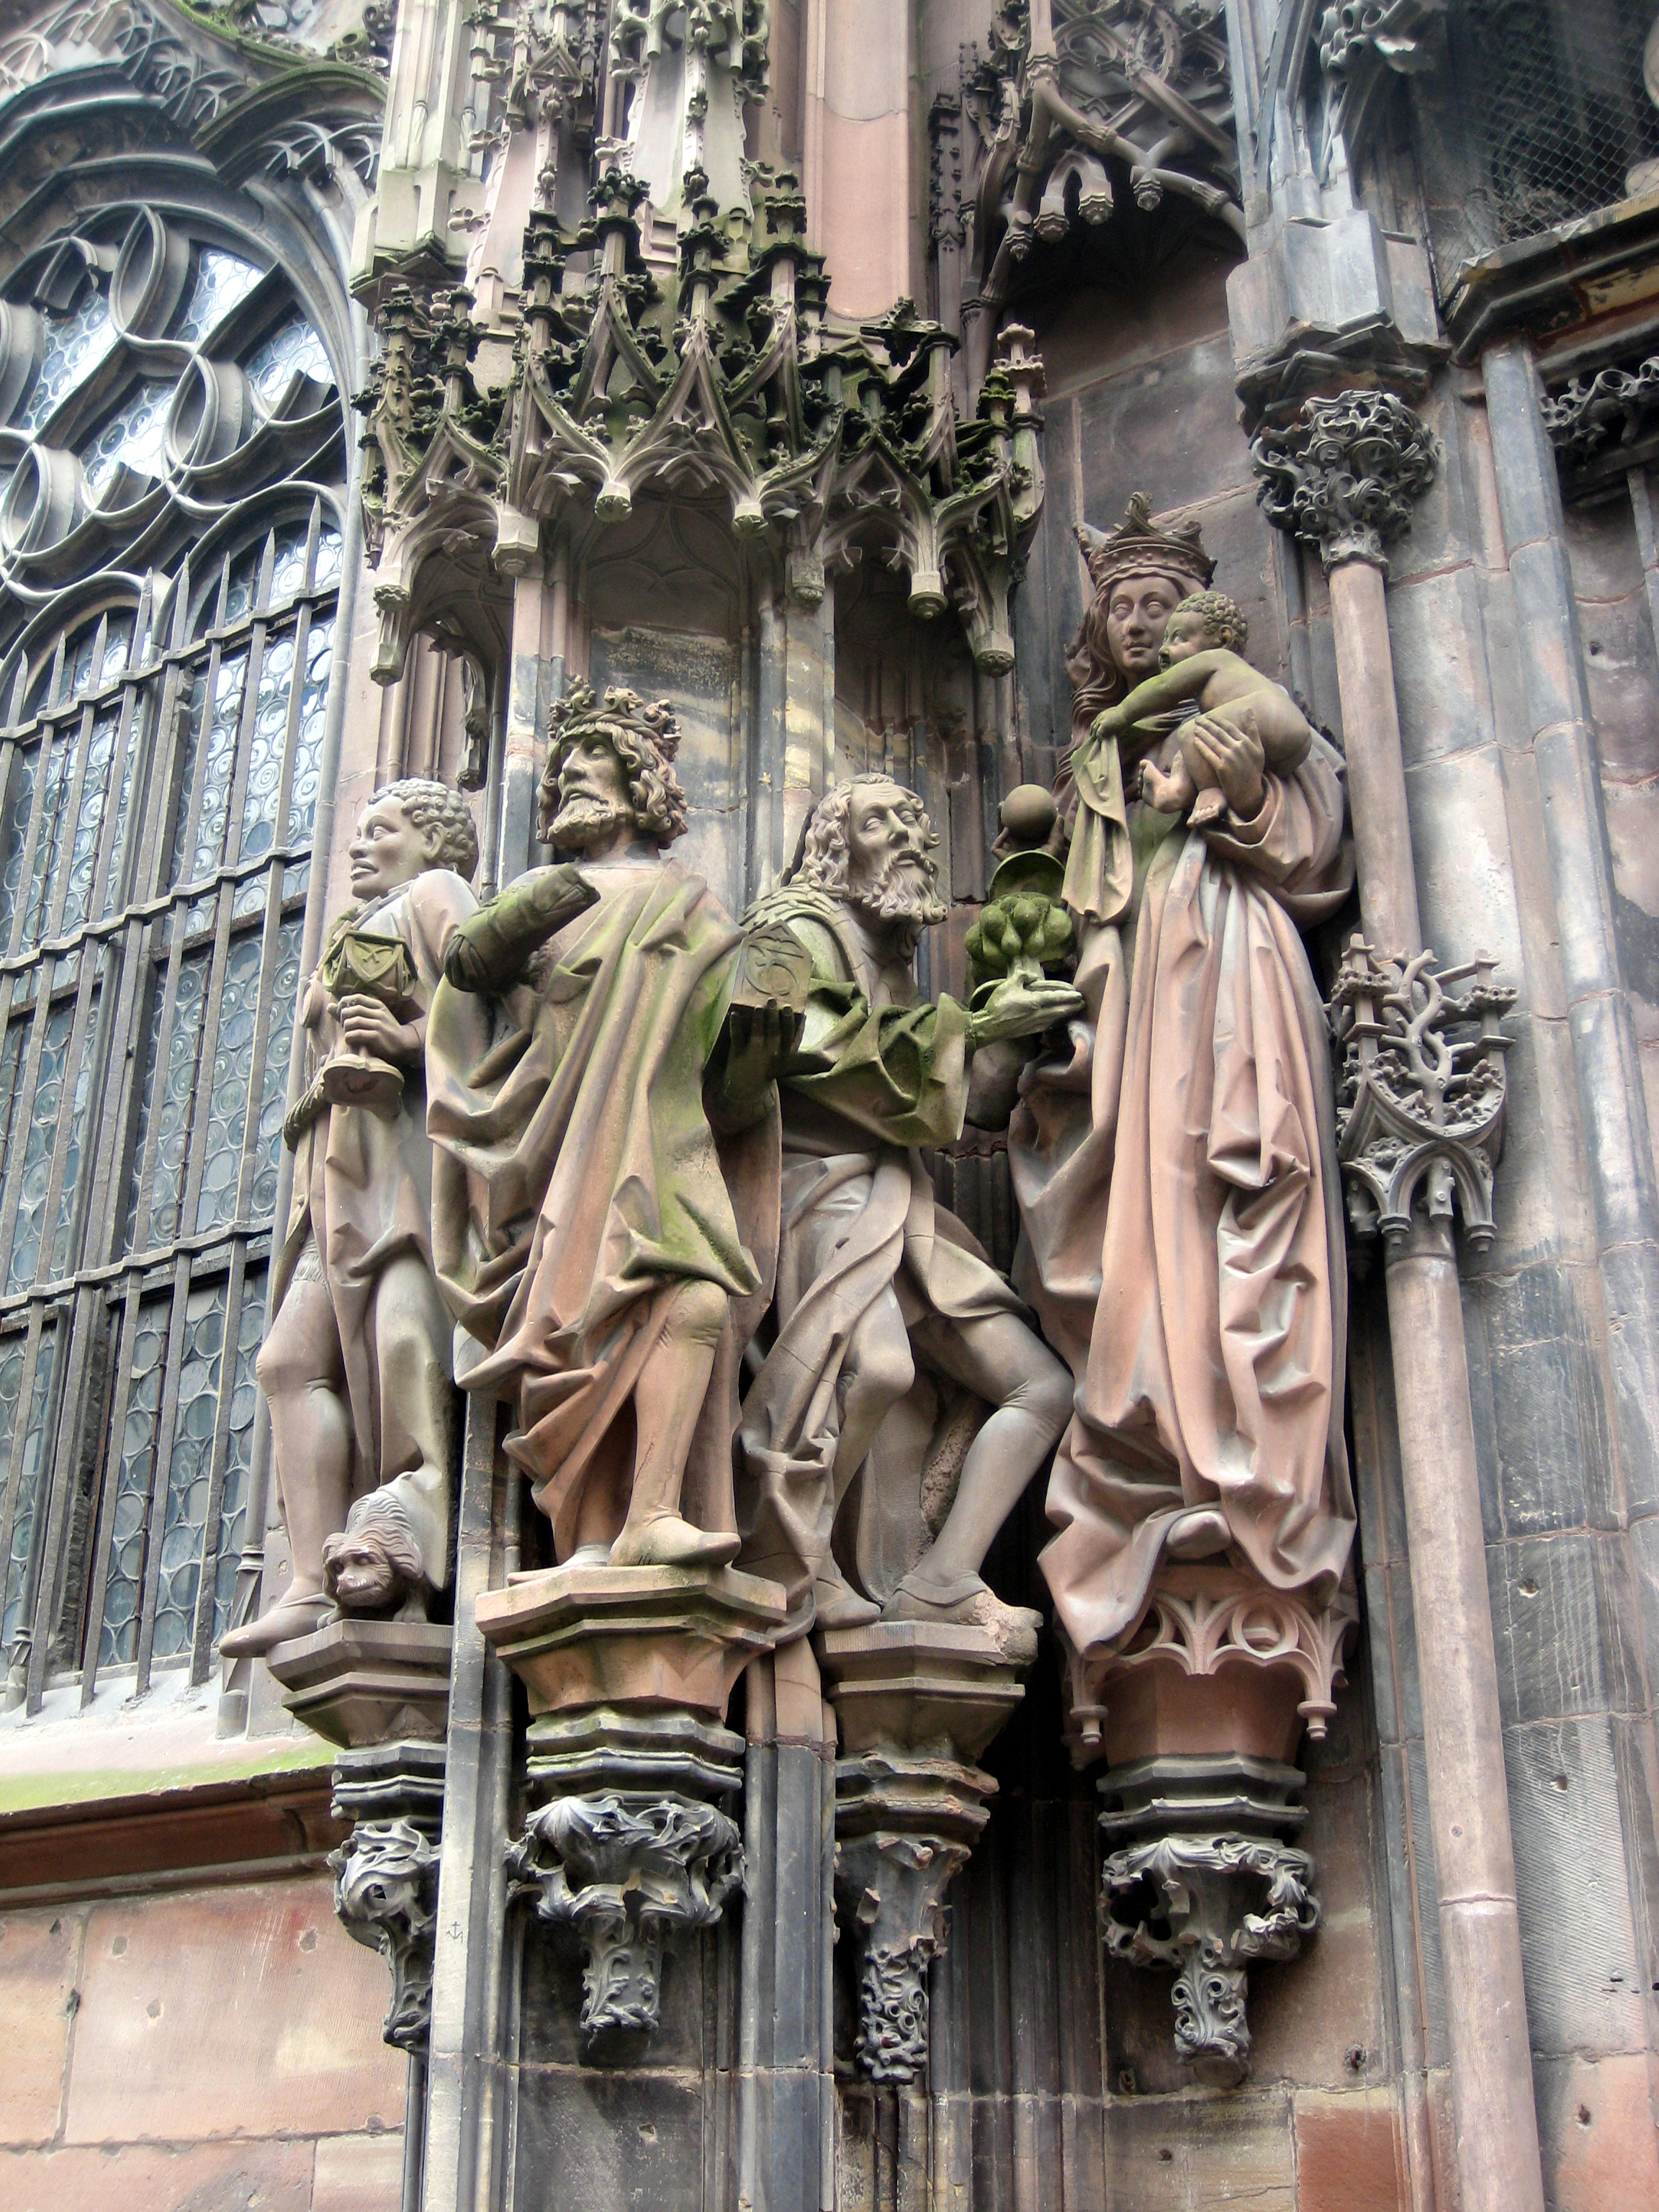
building, monument, france, europe, statue, facade, church, cathedral, place of worship, sculpture, creativecommons, art, temple, stock, ccby, 2d, carloszgz, cmstoolsphotoring, freeculturalworks, openlicense, freepictures, francia, europa, notags, basilica, carving, gothic architecture, ancient history